Karakorum

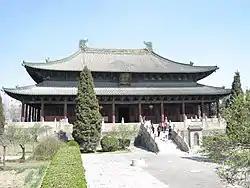
Dening Hall of the Beiyue Temple built in 1270 during the Yuan dynasty closely resembles the lost palace architecture of Dadu (Beijing) and Karakorum.

The first excavations took place in 1933–34 under D. Bukinich. After his Soviet-Mongolian excavations of 1948–49, Sergei Kiselyov concluded that he had found the remains of Ögödei's palace. However, this conclusion has been put into doubt by the findings of the 2000–2004 German-Mongolian excavations, which seem to identify them as belonging to the great stupa temple rather than to Ögödei's palace.